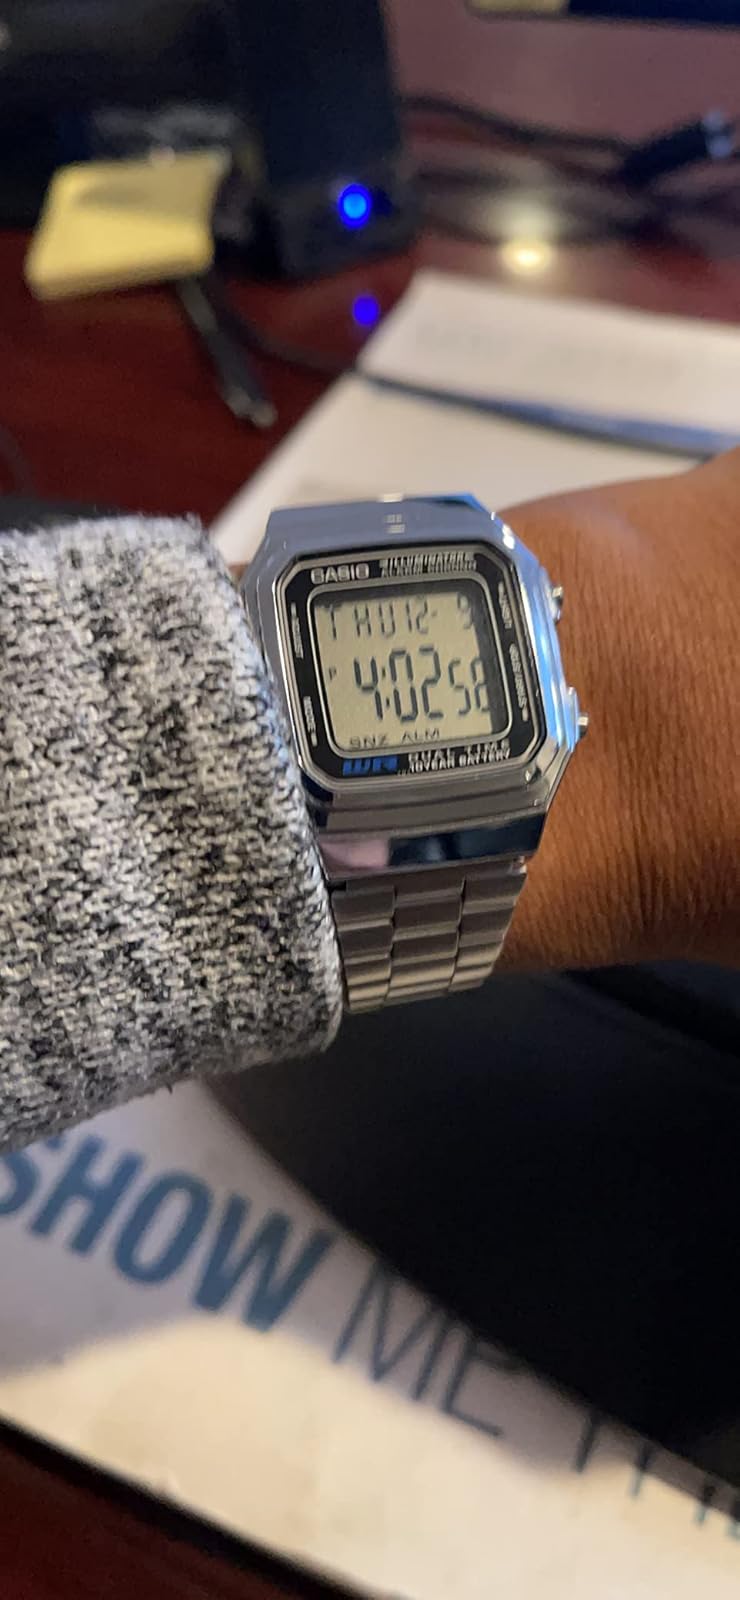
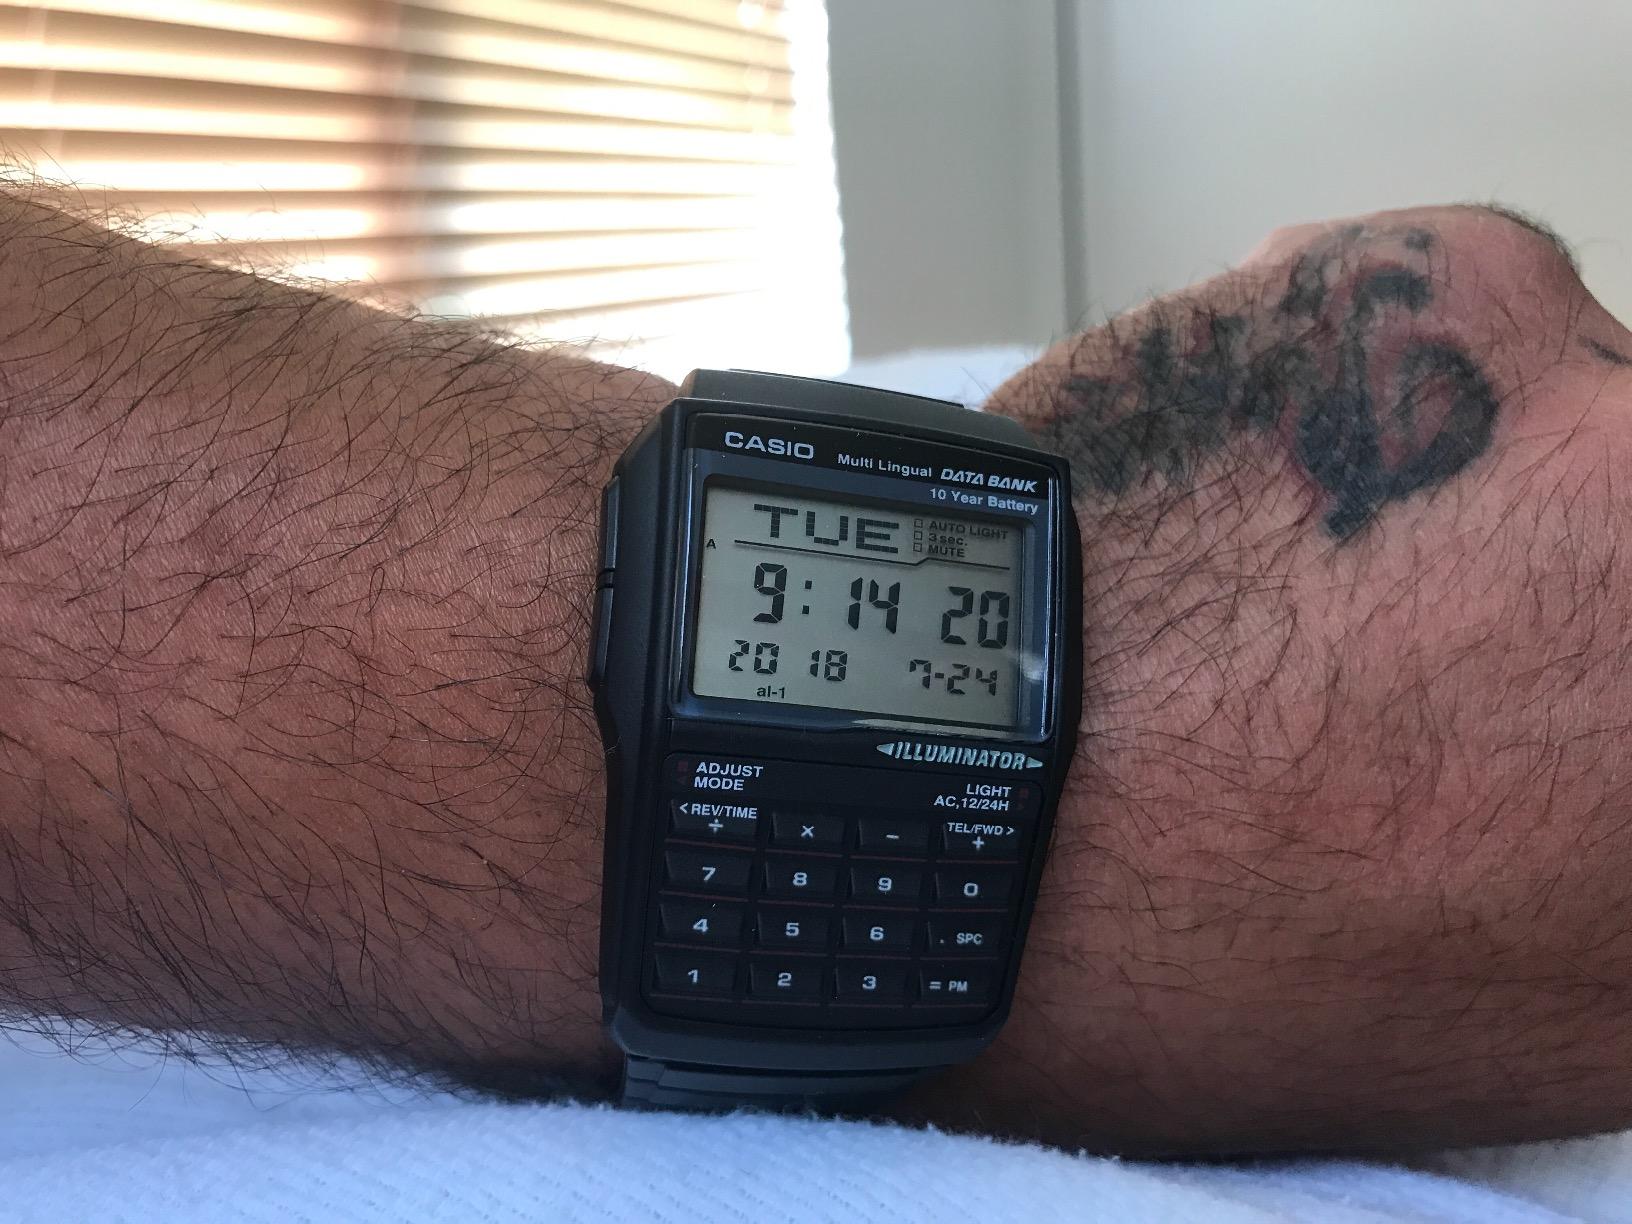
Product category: accessories_watch
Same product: no